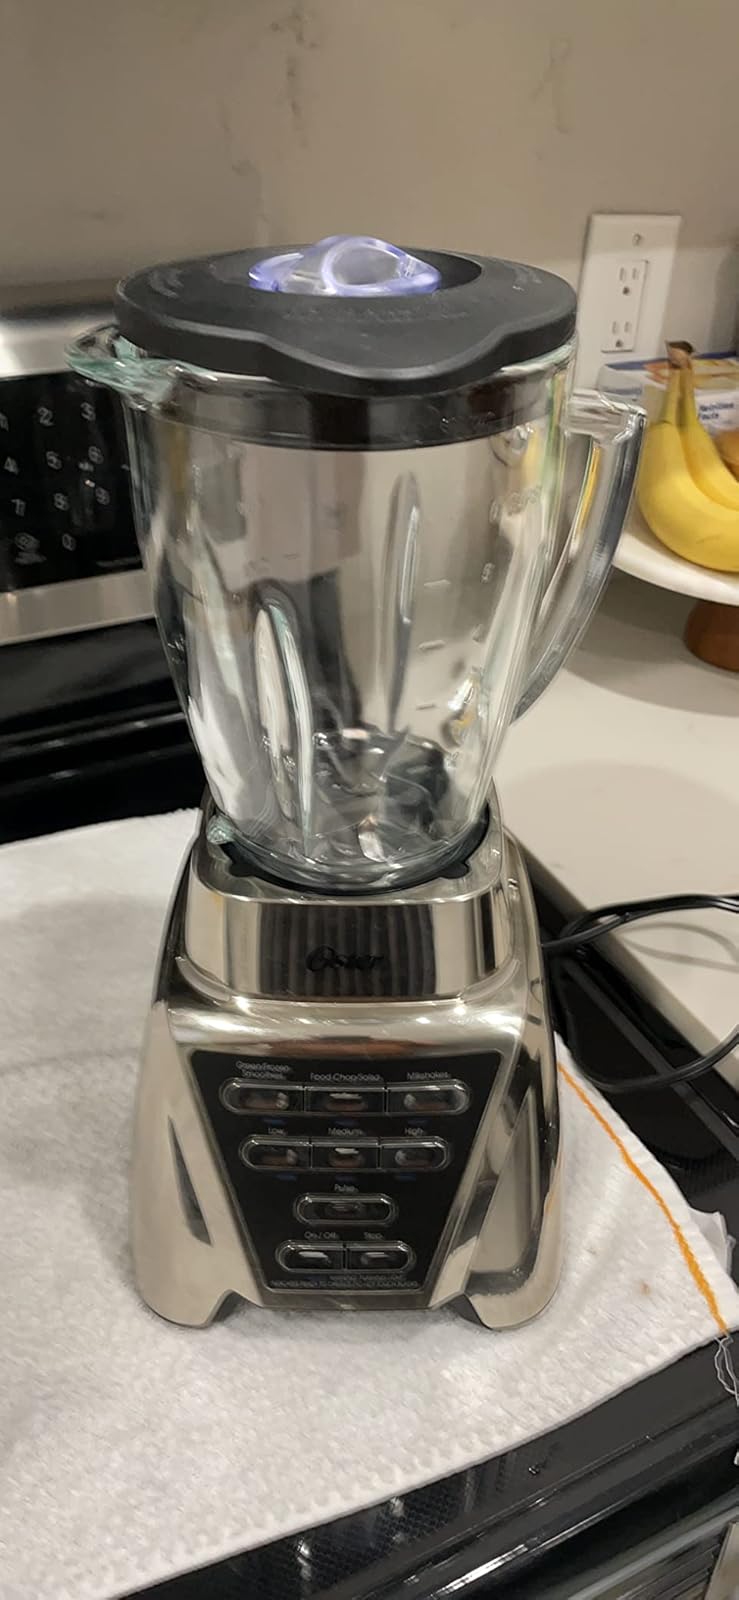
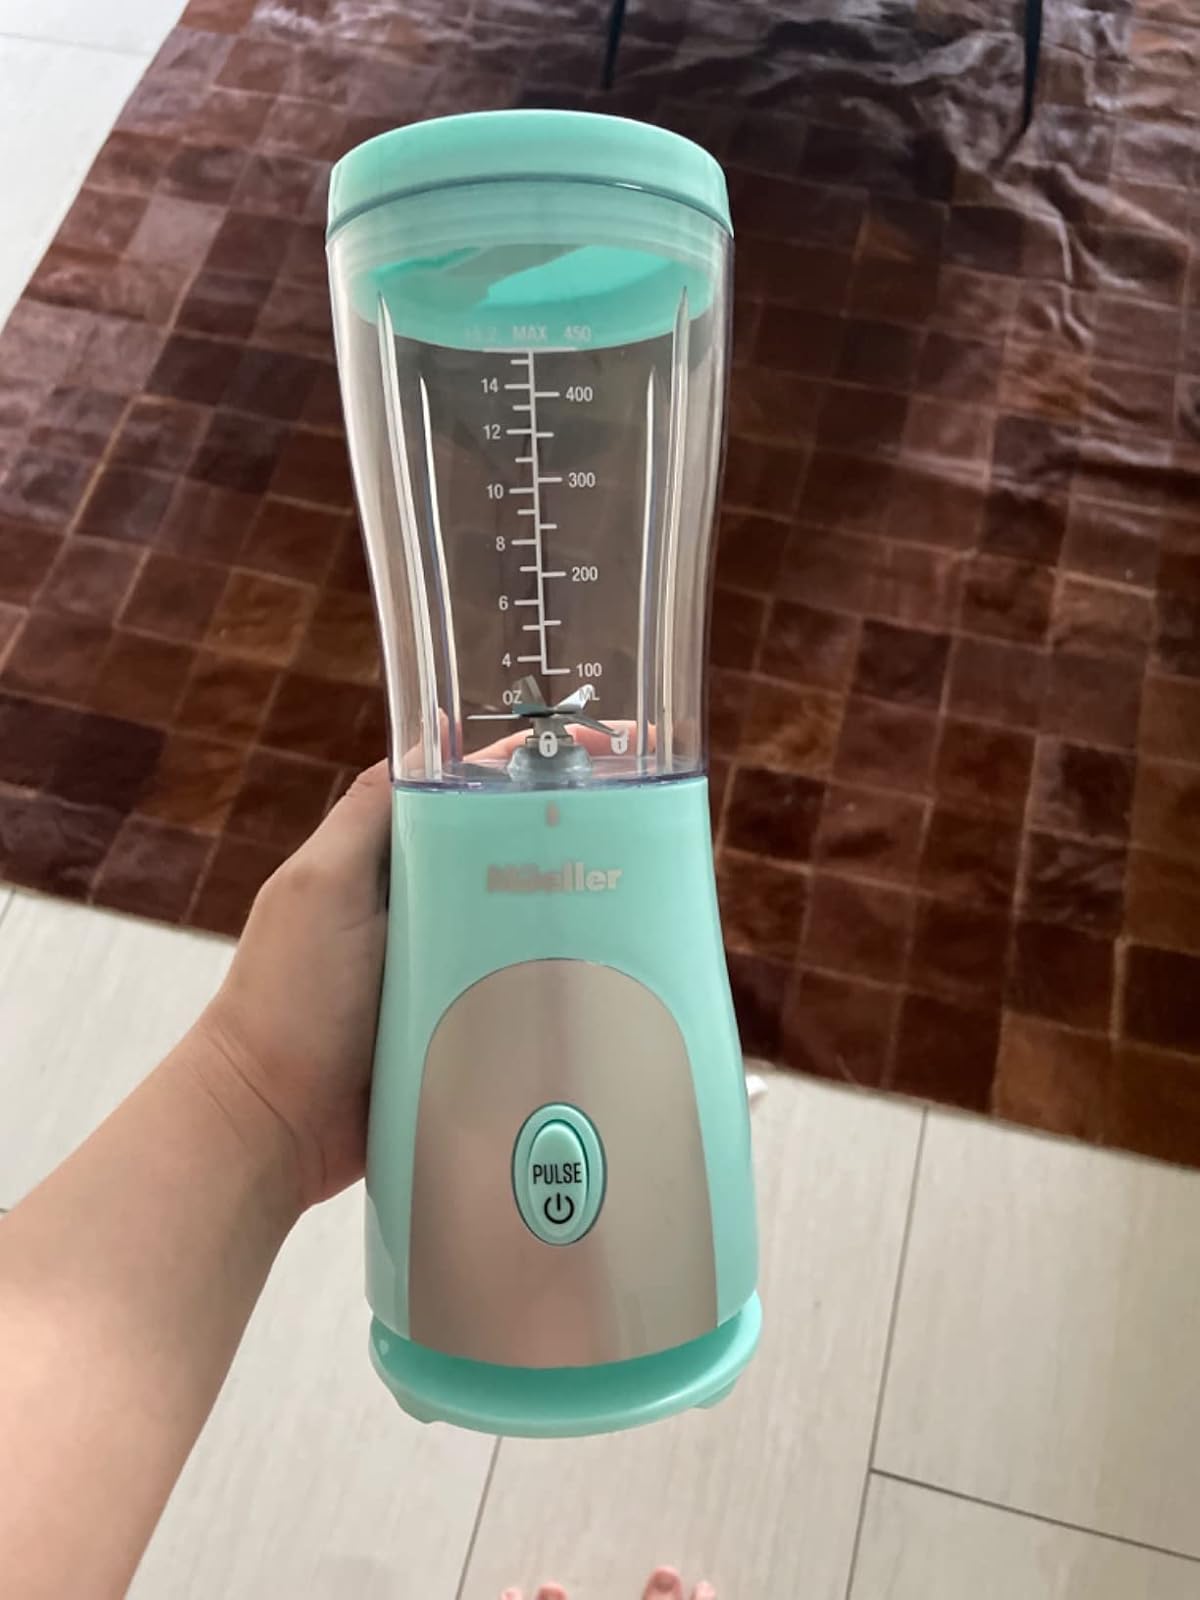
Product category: items_blender
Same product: no